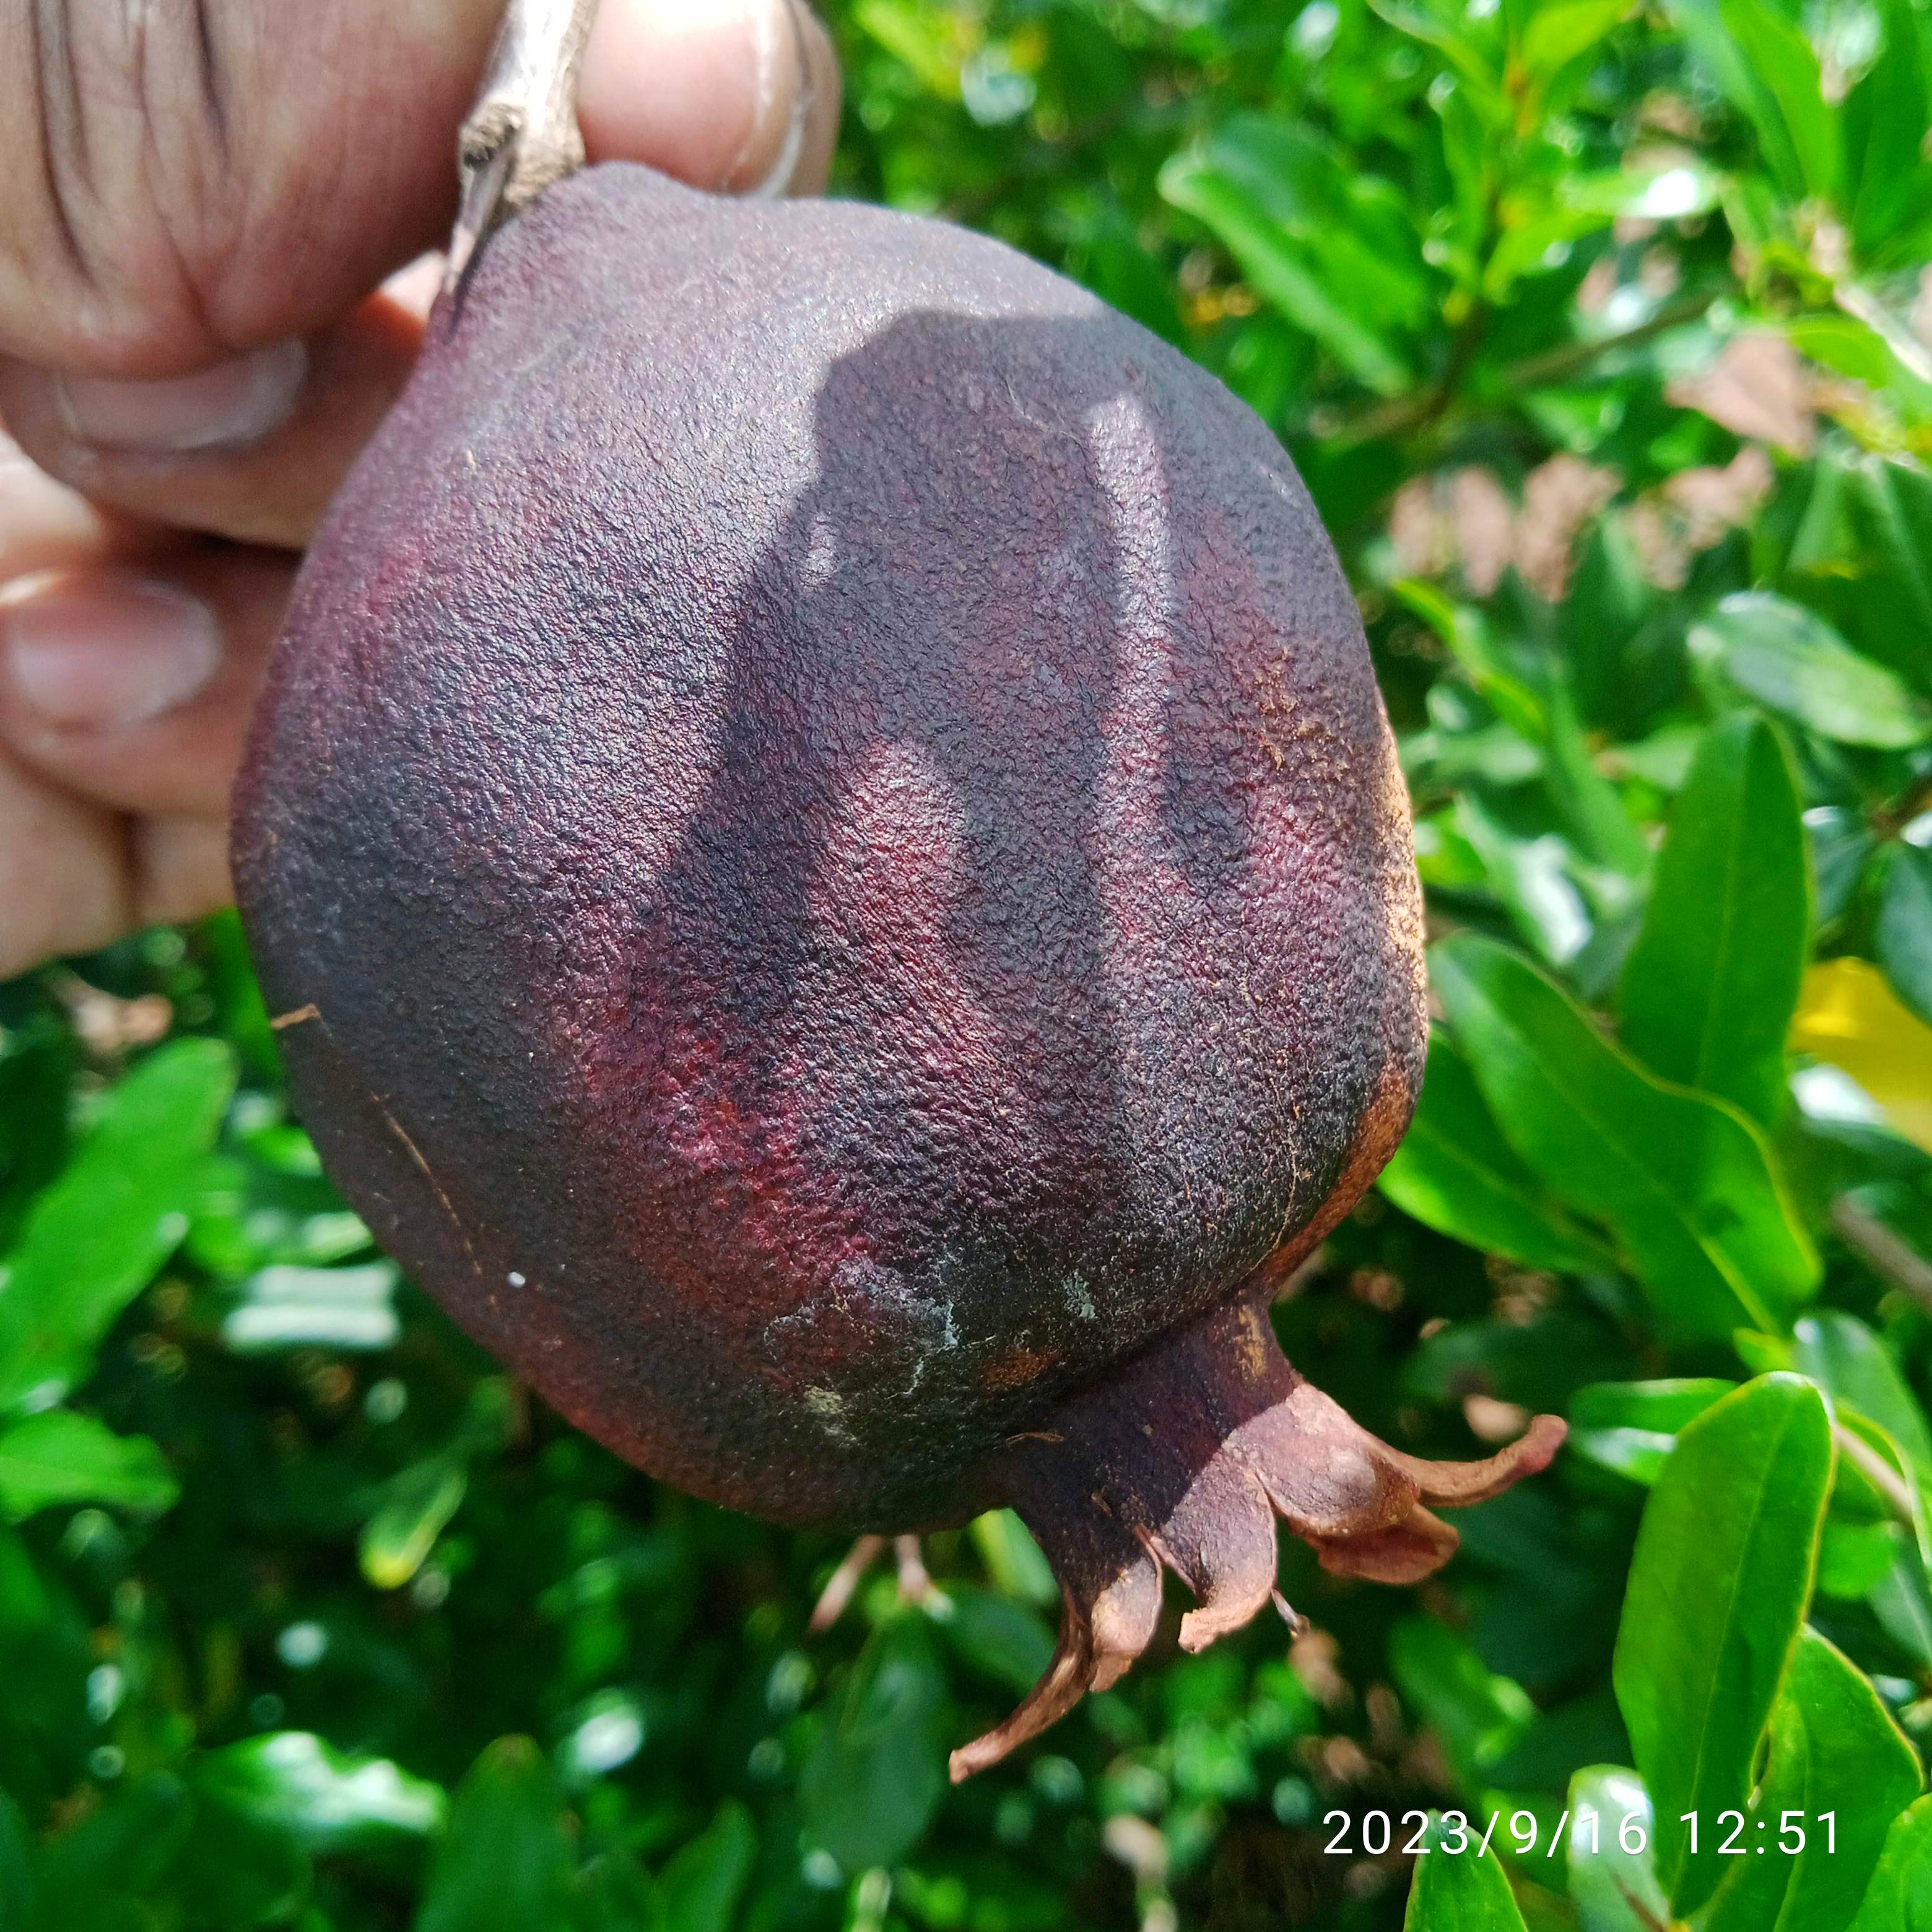
Label: Alternaria